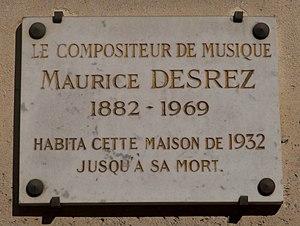
Plaque en hommage à Maurice Desrez, 39 boulevard Raspail (Paris, 7e).
Le boulevard Raspail est un boulevard des 6ᵉ, 7ᵉ et 14ᵉ arrondissements de Paris.
Maurice Desrez est un compositeur né à Rouen, le 8 septembre 1882 et décédé à Paris, 39 boulevard Raspail - 75007 Paris -le 10 février 1969